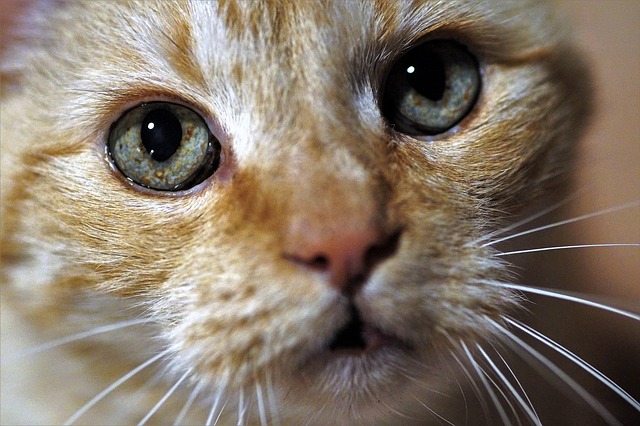
Label: cat